Tameside

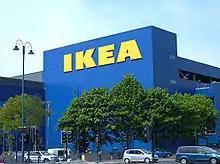
IKEA's store in Ashton-under-Lyne, which opened in 2006, was their first in a town centre.

Waterways in Tameside include the rivers Medlock and Etherow, which form parts of Tameside's western and eastern boundaries respectively, and the River Tame crosses the borough north to south, giving Tameside its name. The Ashton Canal, the Hollinwood Branch Canal, the Huddersfield Narrow Canal, and the Peak Forest Canal all run through the borough. There are also several reservoirs, including the Audenshaw Reservoirs. Greenspace accounts for 63.5% of the Tameside's total area, domestic buildings and gardens comprise 17.4%, and the rest is made up of roads and non-domestic buildings.